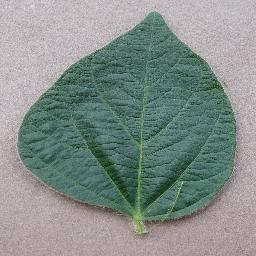
Label: Soybean___healthy